Parithimar Kalaignar

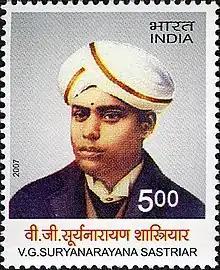
Kalaignar on a 2007 stamp of India

Parithimar Kalaignar is regarded as an inspiration for Tamil enthusiasts as Maraimalai Adigal and the Tanittamil Iyakkam.